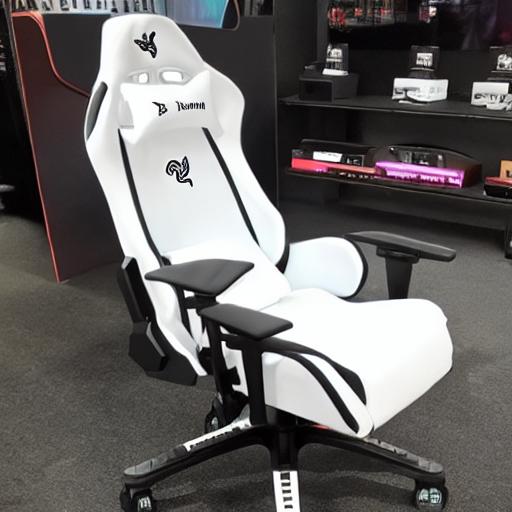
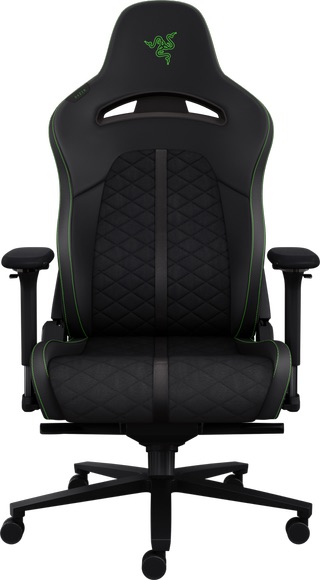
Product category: items_chair
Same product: no